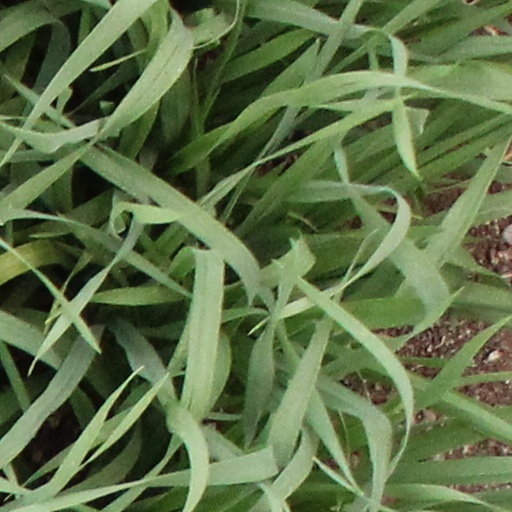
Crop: wheat